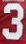
Number: 3